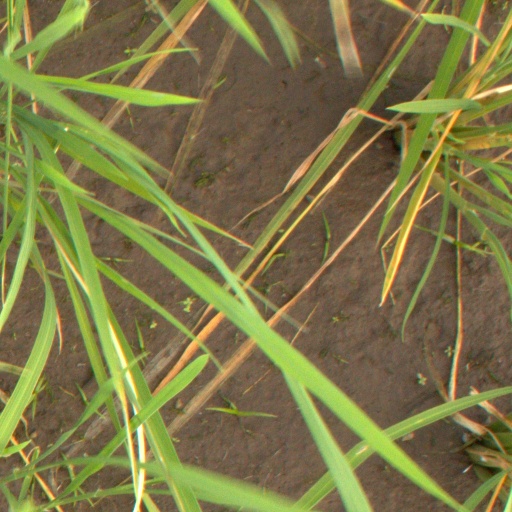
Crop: rice